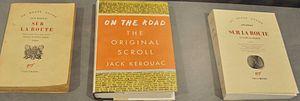
Trois éditions de Sur la route de Jack Kerouac
Sur la route est le plus connu des romans de Jack Kerouac, publié en 1957.